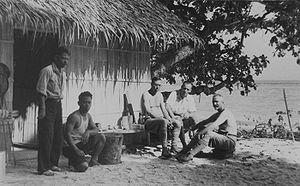
L'île de Tinjil est située à 16 kilomètres au large de la presqu'île d'Ujung Kulon, à l'extrémité occidentale de l'île de Java en Indonésie. D'une superficie de 600 hectares, elle est couverte de forêt tropicale et est entourée de récifs de coraux.